Answer in natural language. Is brown top white leg dining table to the right of Doorway? Choose between the following options: no or yes
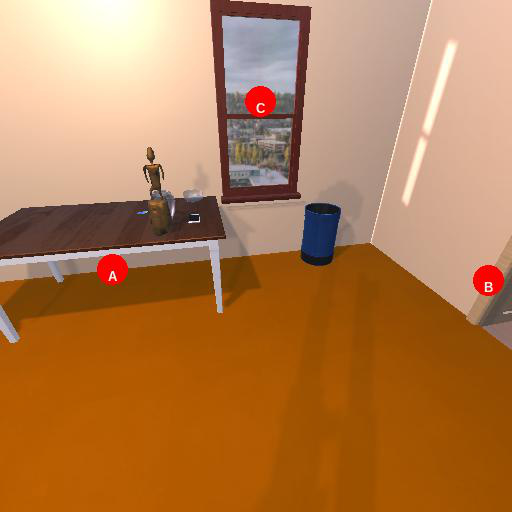
<answer>no</answer>